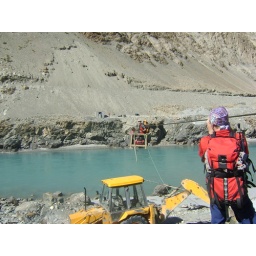
Bridge over the Zanskar river that we had to cross during our 5 day trek.